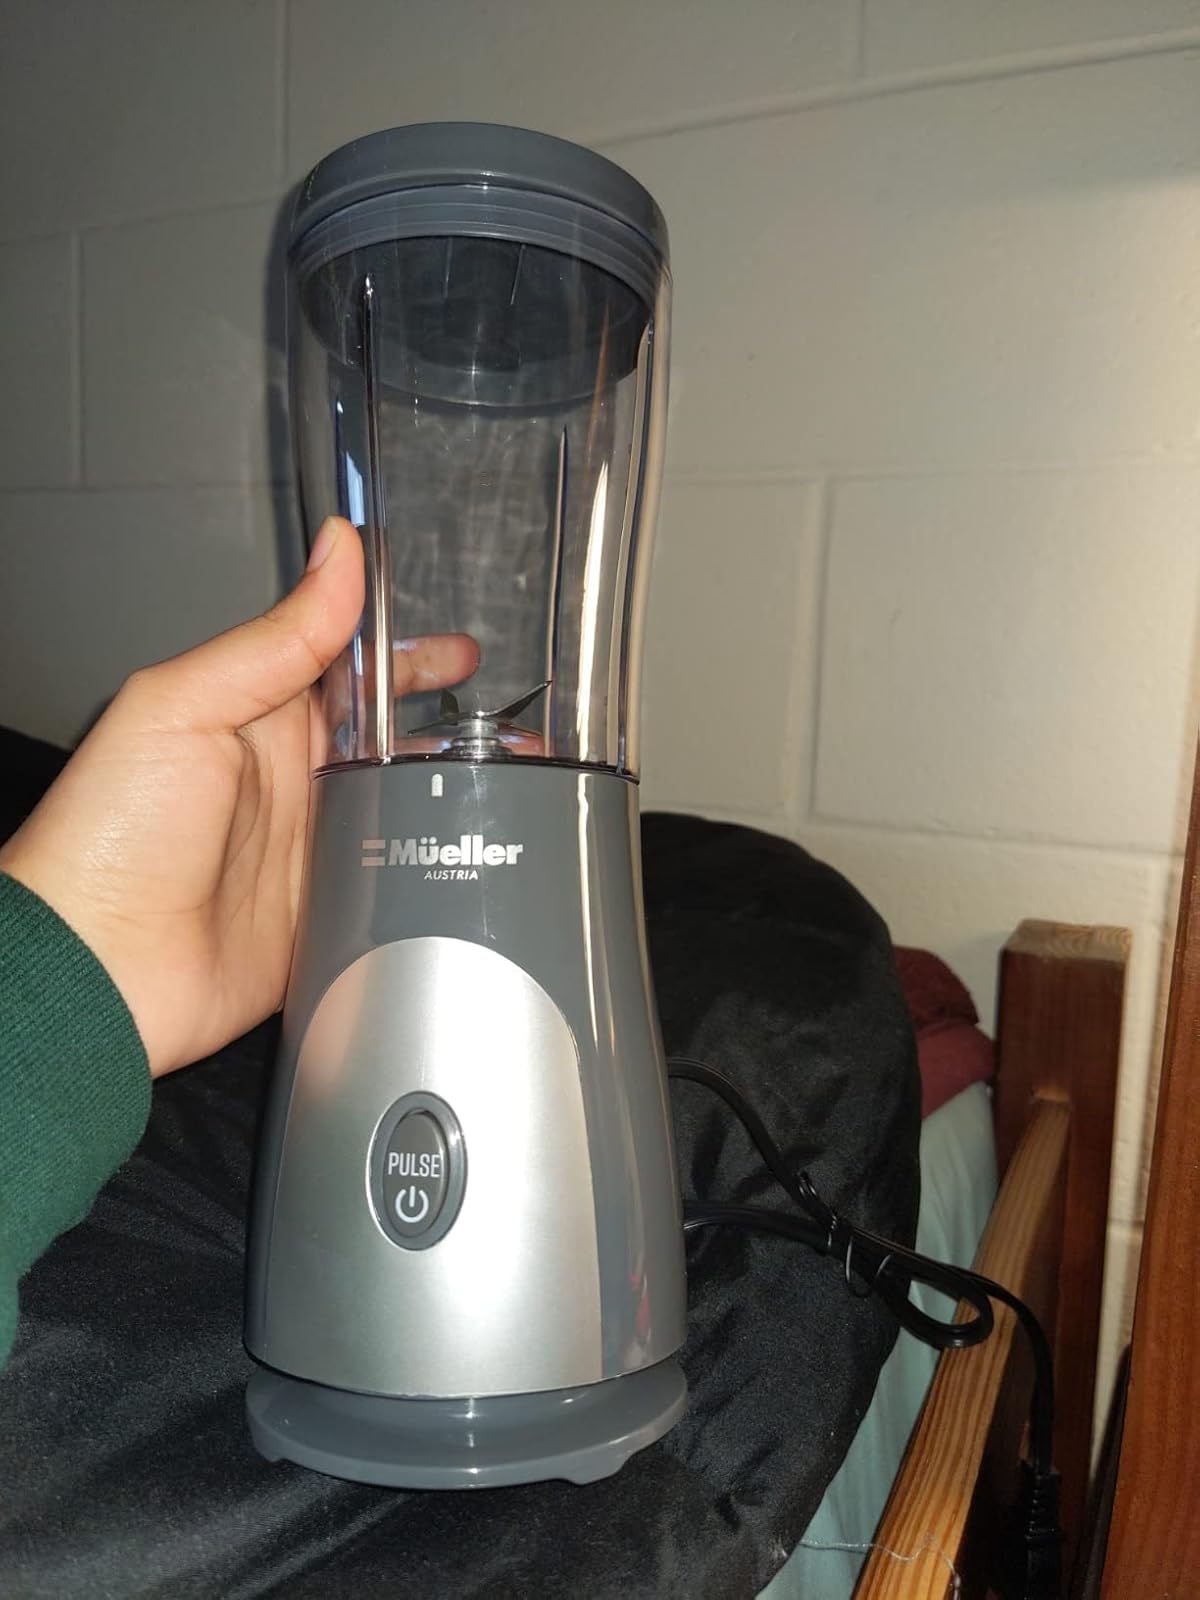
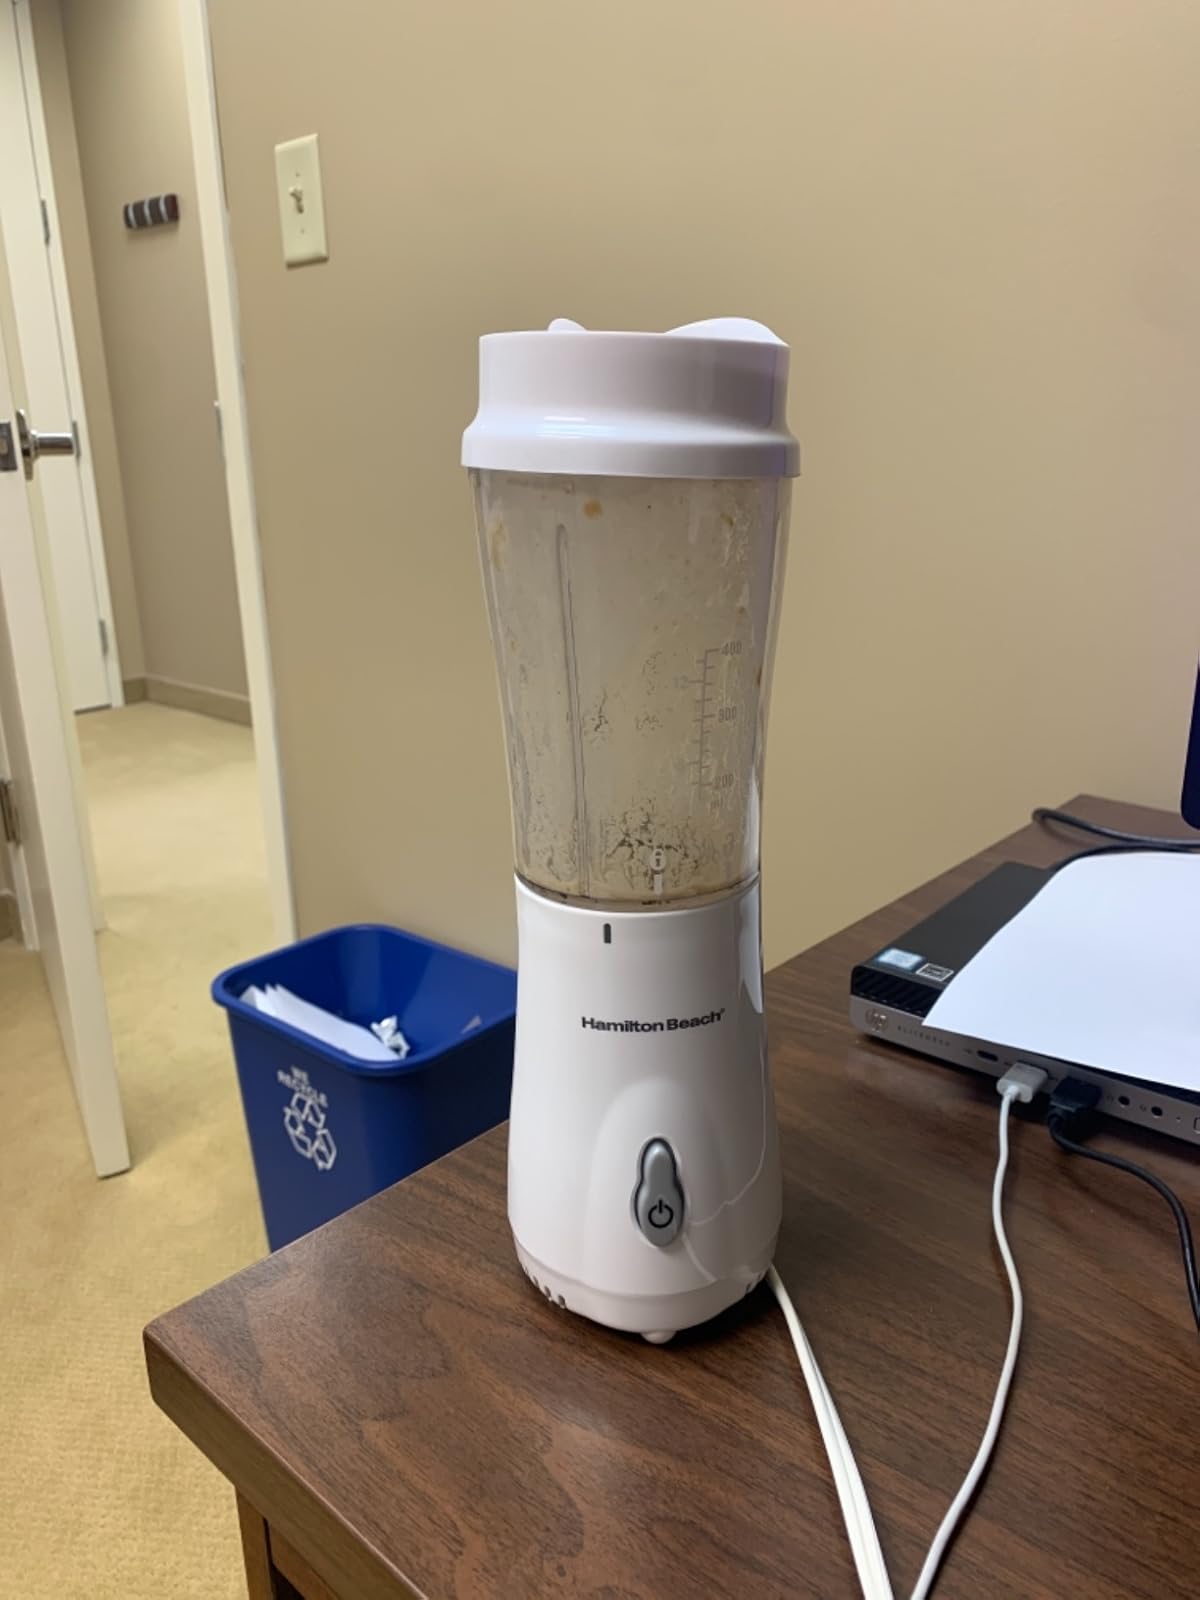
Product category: items_blender
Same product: no